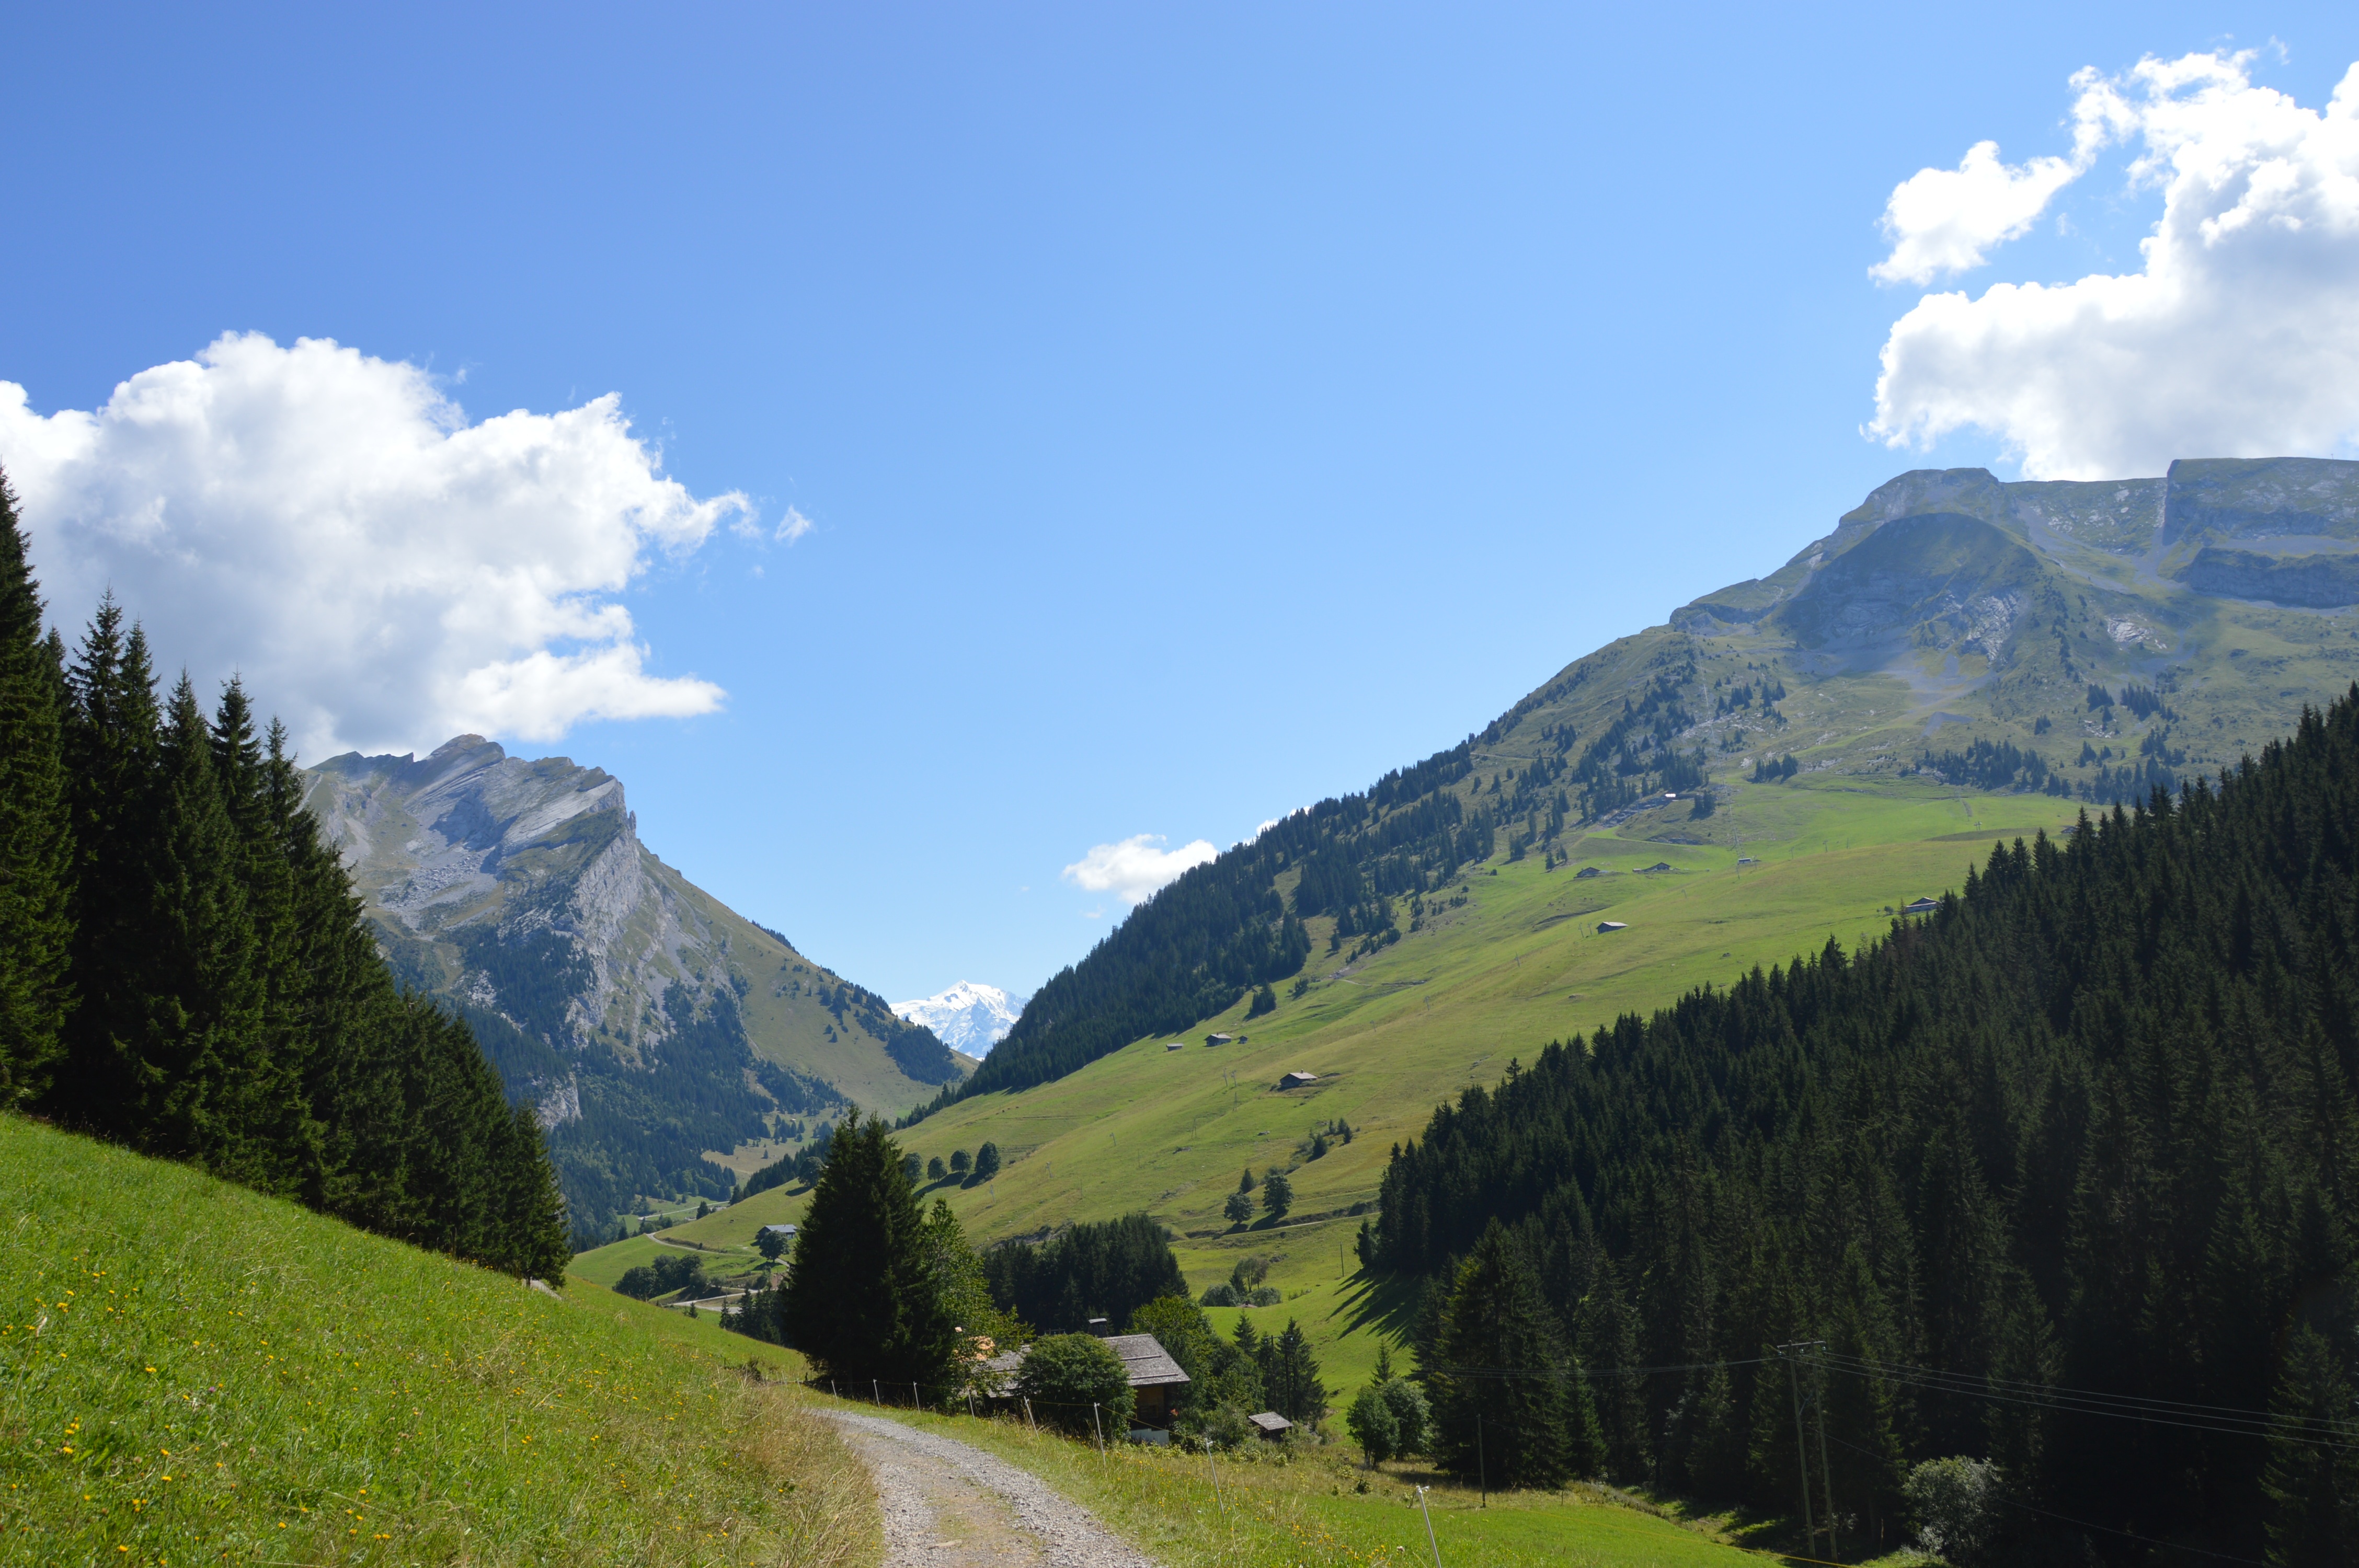
landscape, nature, mountain, meadow, hill, valley, mountain range, highland, ridge, alps, plateau, fell, loch, landform, mountain pass, geographical feature, mountainous landforms